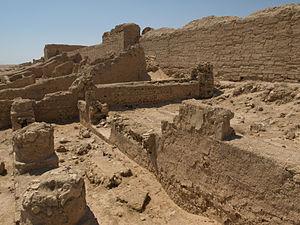
Portique Ouest de la synagogue de Doura Europos.
Le site archéologique de Doura Europos, appelé maintenant Europos-Doura, proche du village de Salhieh, est situé à l'extrême est de la Syrie sur le moyen Euphrate, à 24 kilomètres au nord du site archéologique de Mari et à 35 kilomètres de la frontière irakienne. Des peintures murales y ont été découvertes le 30 mars 1920 par un corps expéditionnaire britannique dirigé par le capitaine Murphy, pressé par les troupes de Fayçal Iᵉʳ d'Irak, et qui cherchait un refuge. Par la suite, le site a été appelé par Michel Rostovtzeff, la « Pompéi du désert ». La synagogue de Doura Europos est probablement le monument le plus publié de ce site.
La synagogue de Doura Europos est un édifice de culte juif situé dans la ville hellénistique et romaine de Doura Europos dans la province de Syrie. C'est l'un des monuments les plus importants pour l'étude de l'art juif dans l'Antiquité, témoin du judaïsme synagogal.